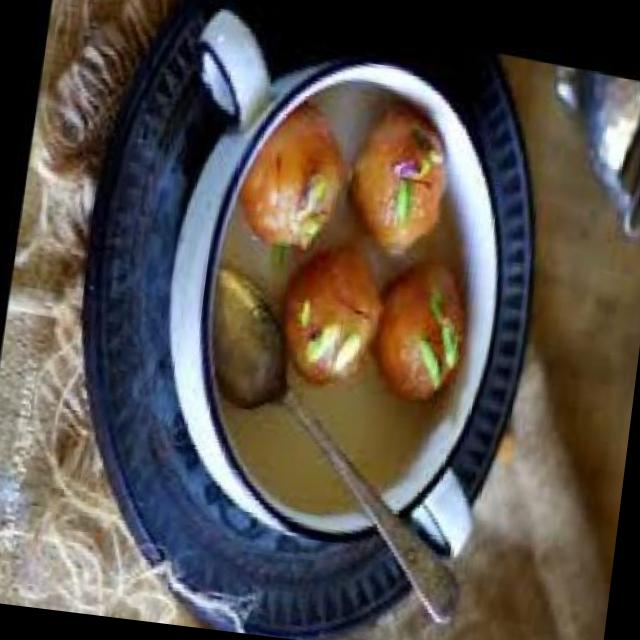
Dish: gulab_jamun